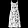
Label: Dress